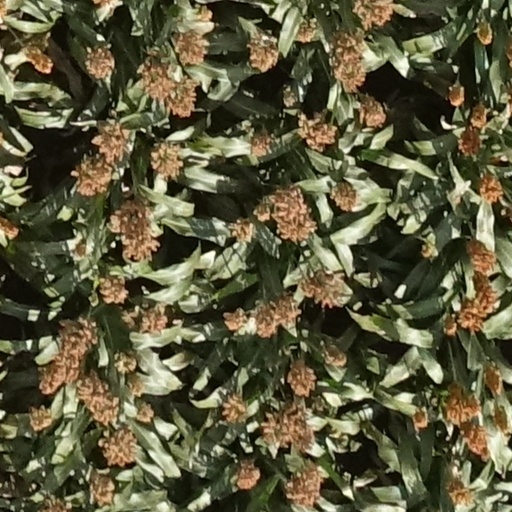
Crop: sorghum